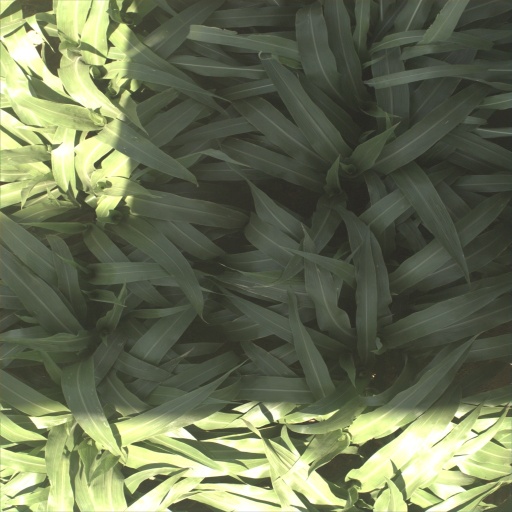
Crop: sorghum